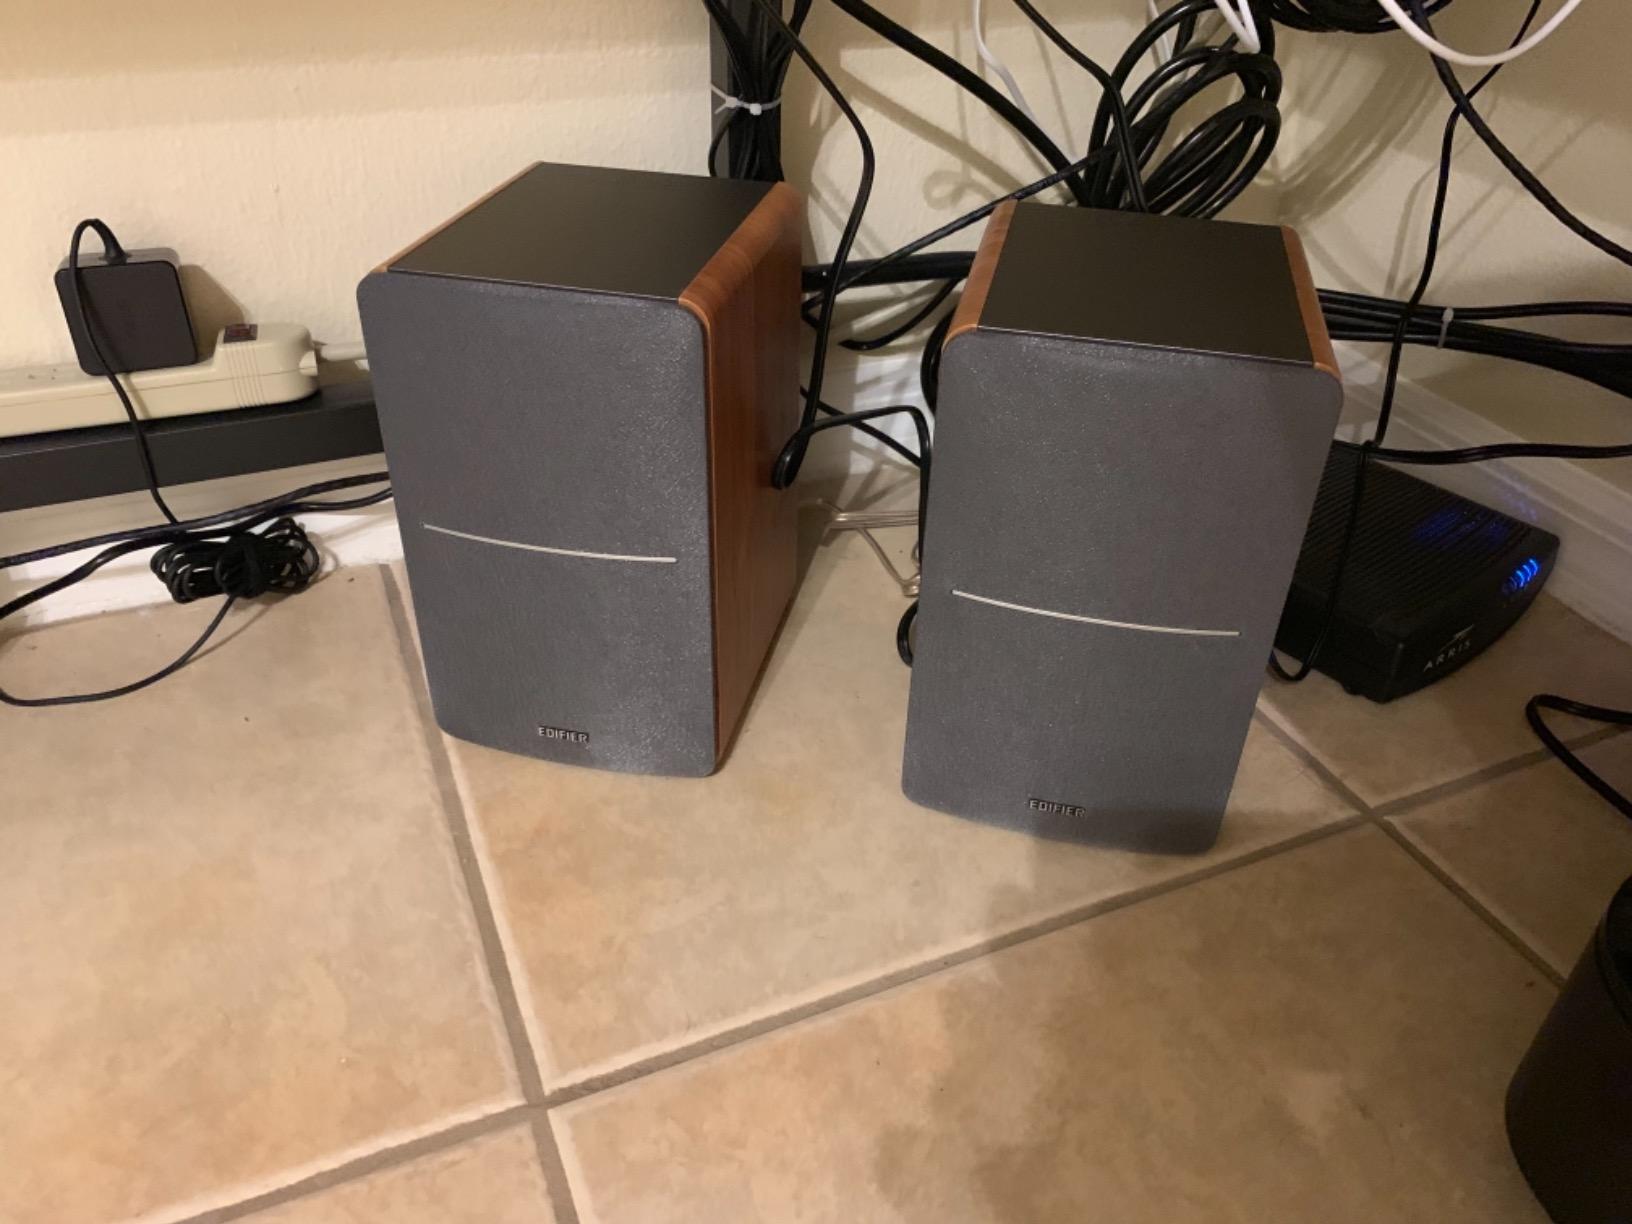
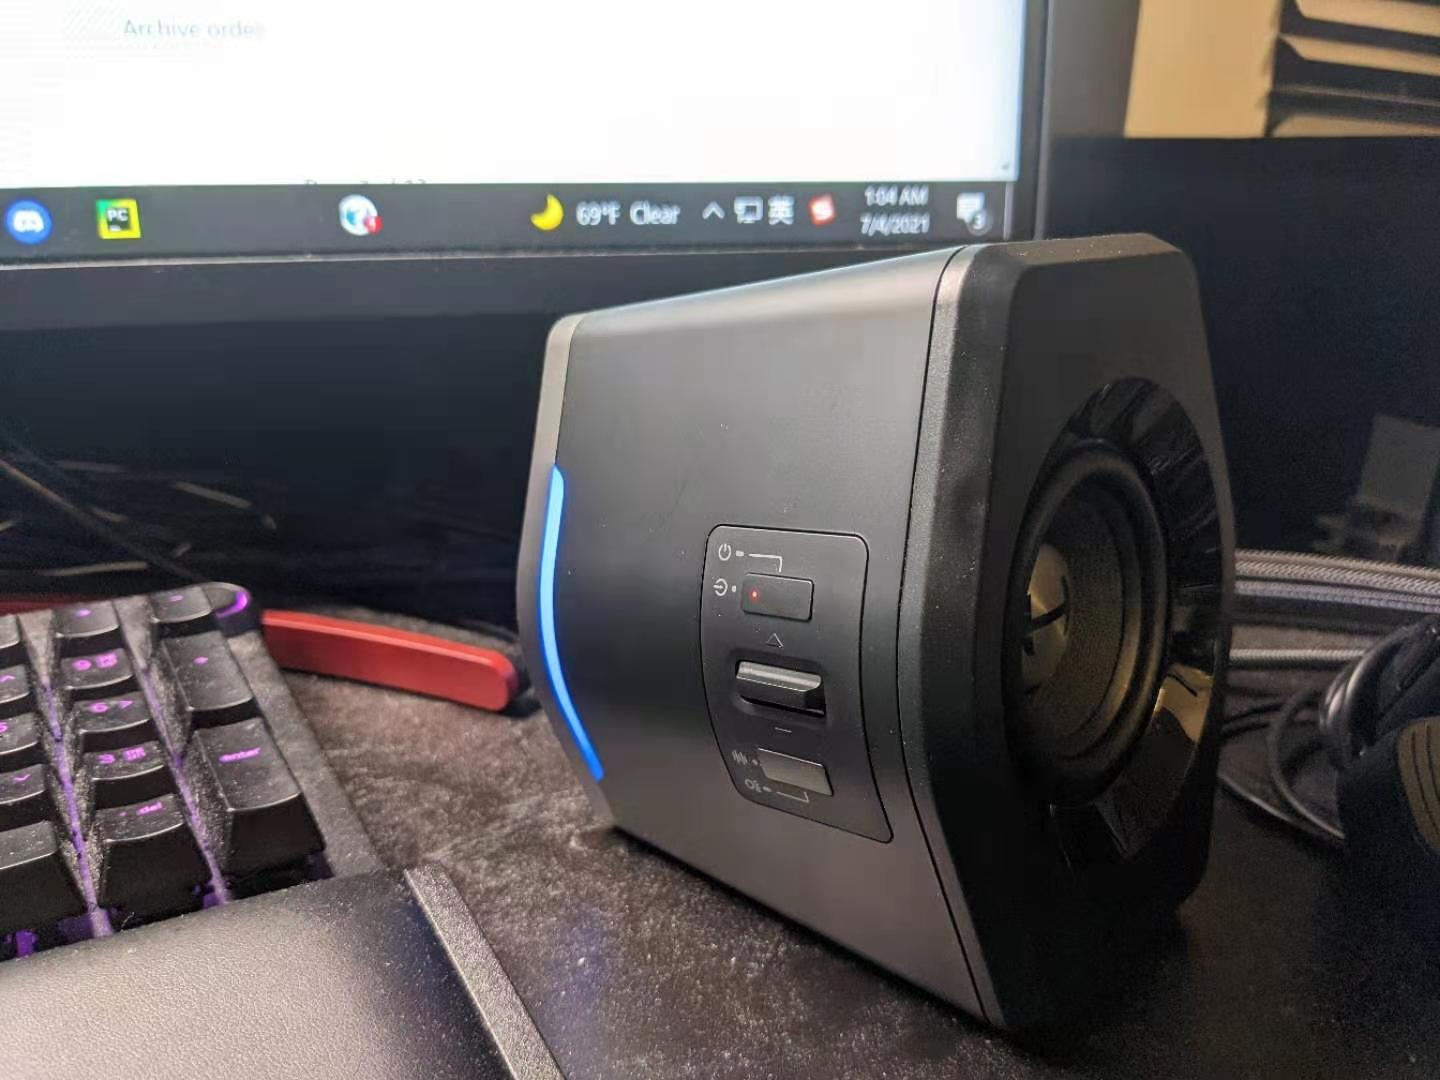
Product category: speaker
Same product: no